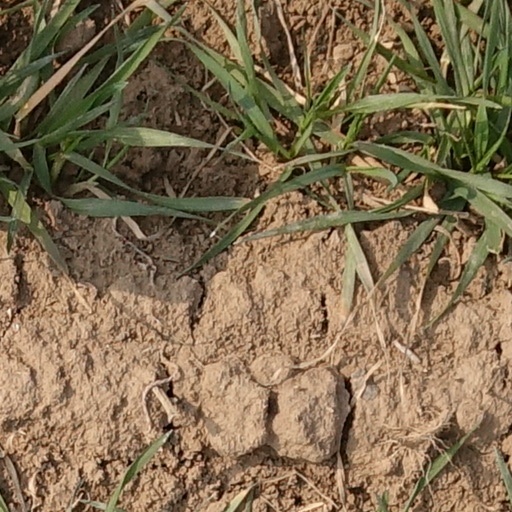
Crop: wheat